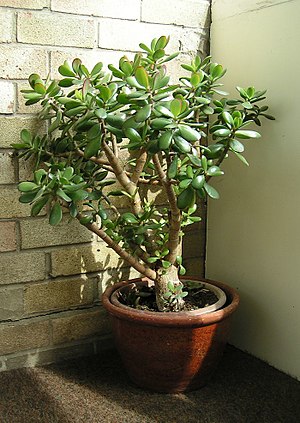
Krassula
Paradistræ (Crassula ovata).
Paradistræ (Crassula ovata).
Krassula er en planteslægt, der er udbredt i den sydligste del af Afrika, men som er naturaliseret i alle egne, der har klima som i Middelhavsområdet. Det er sukkulente planter med tykke, læderagtige blade. De små, regelmæssige blomster er samlet i endestillede toppe. Slægten indeholder blandt andre de nedenstående arter: